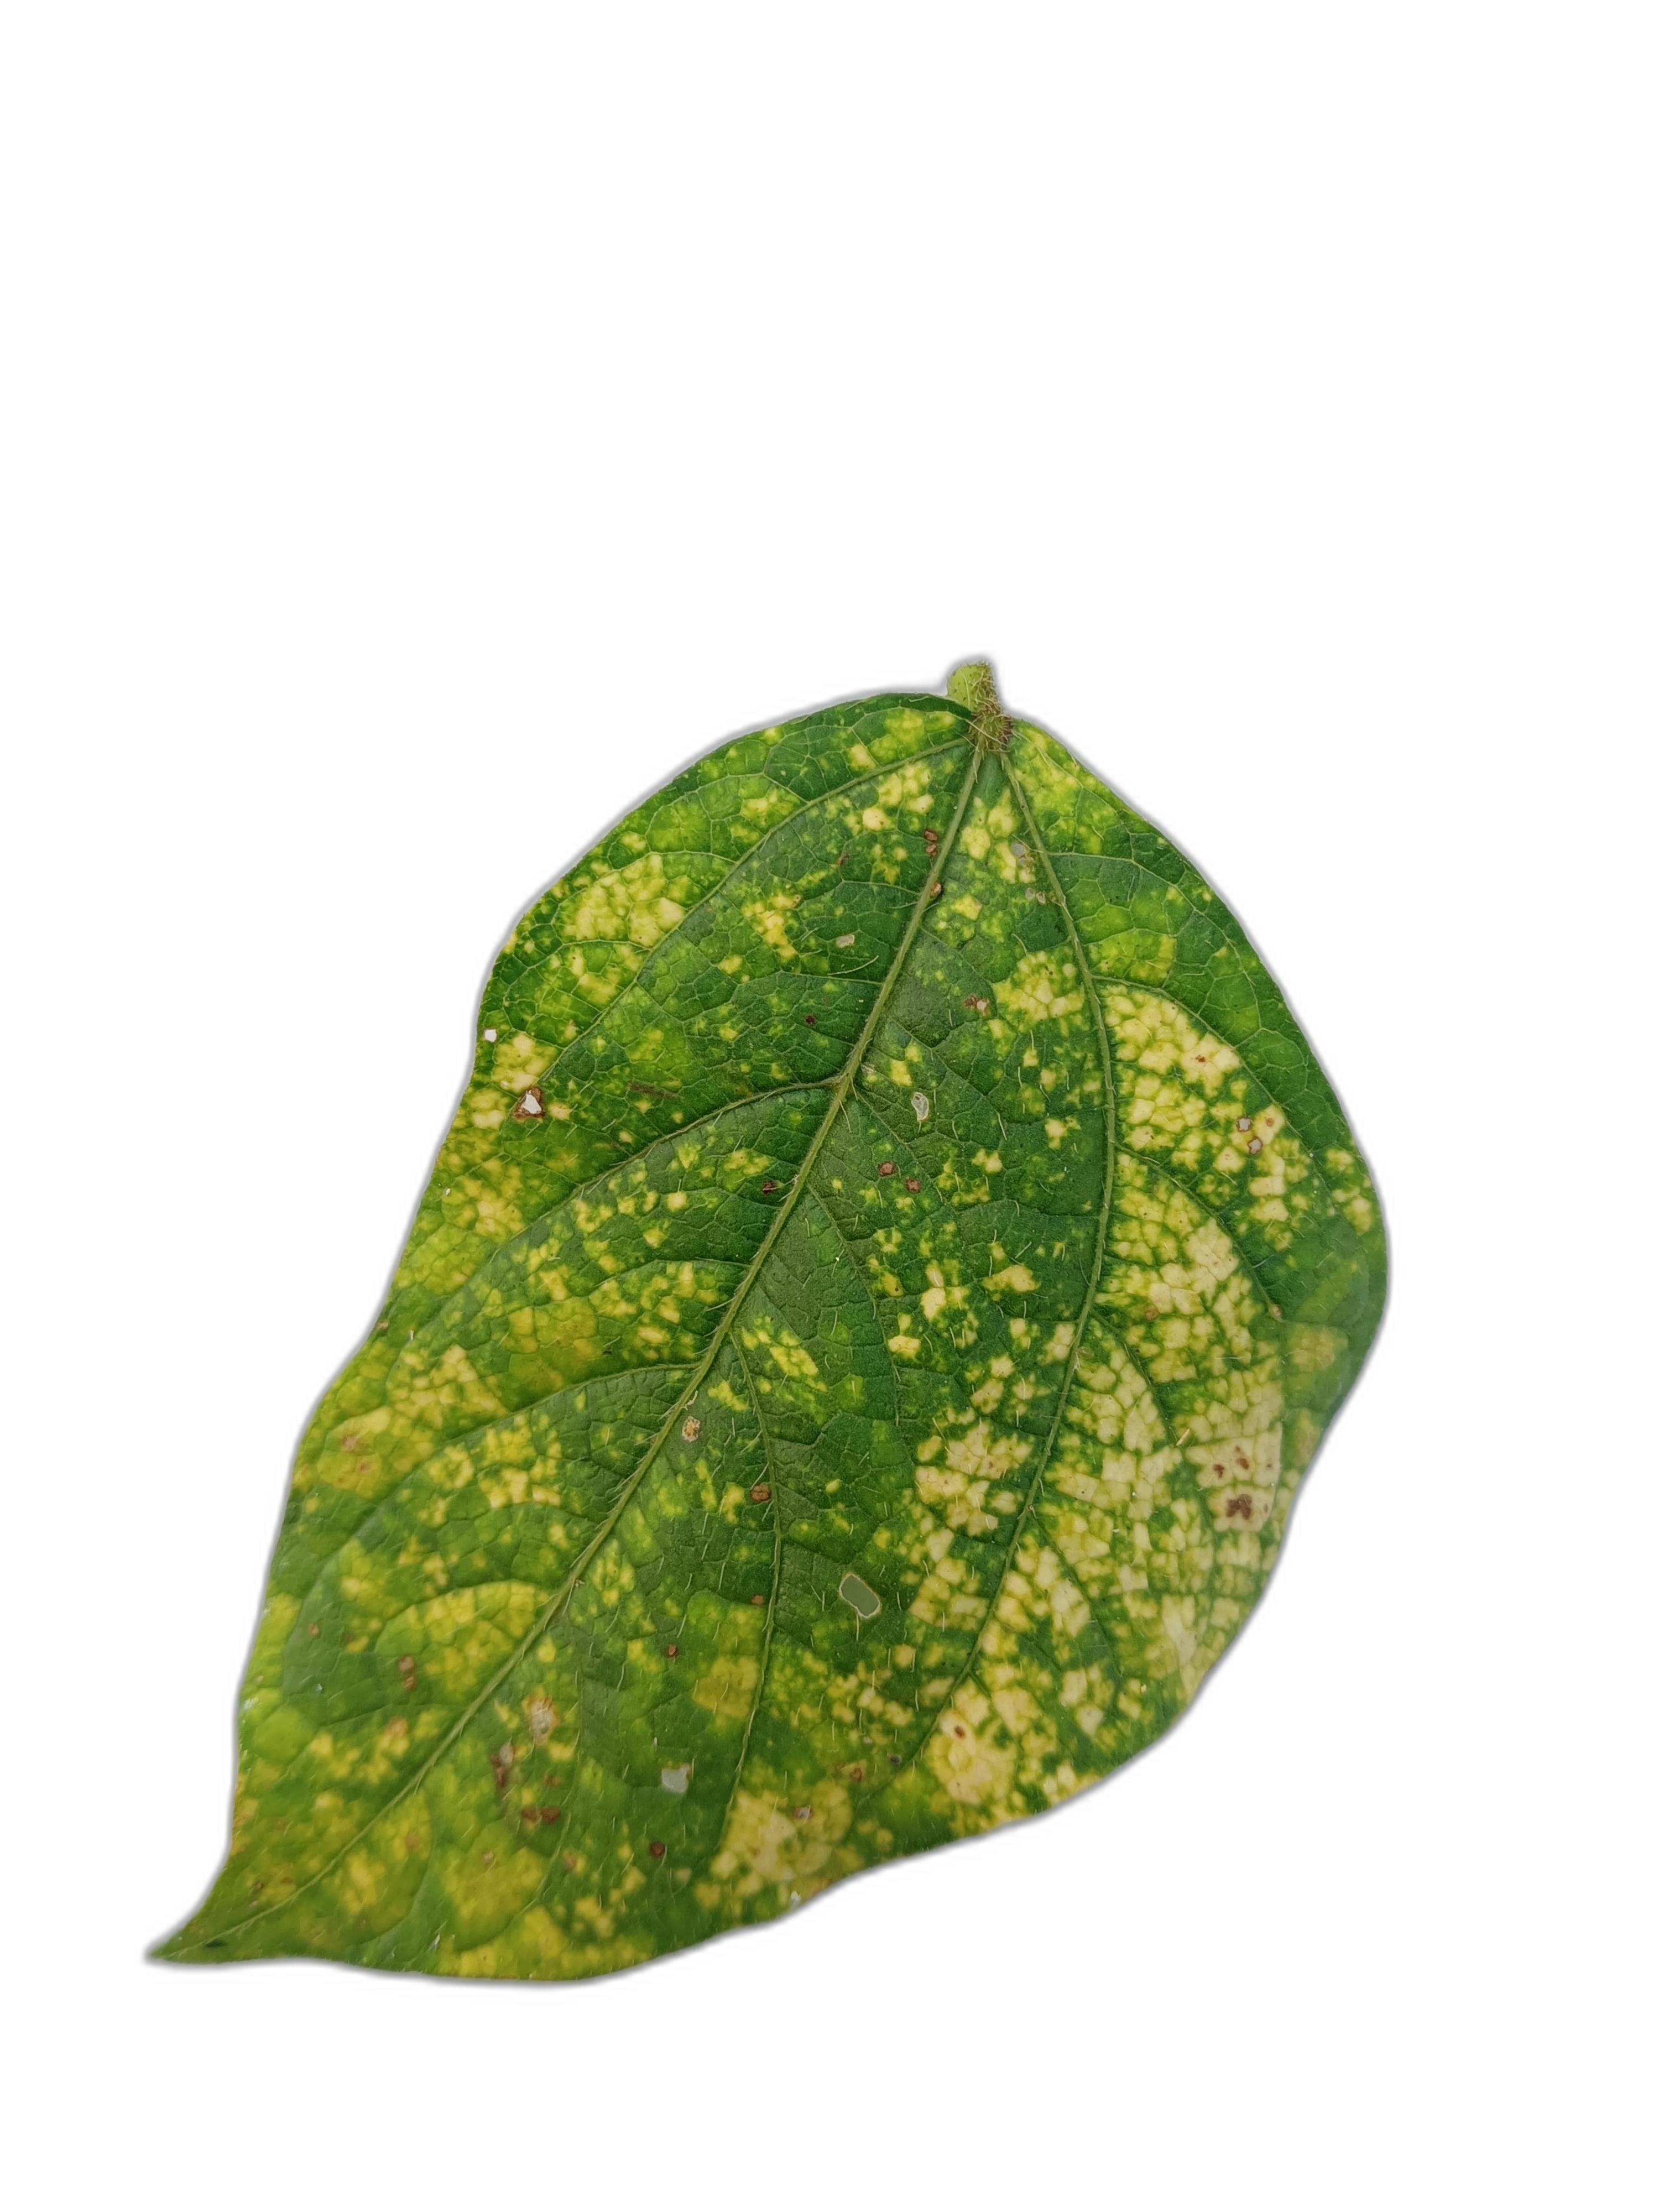
Label: Yellow Mosaic